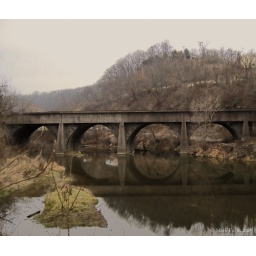
HDR image of an old train bridge in Mingo Junction, Ohio.